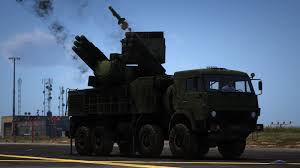
Label: Air Defense